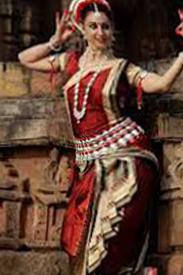
Dance form: odissi